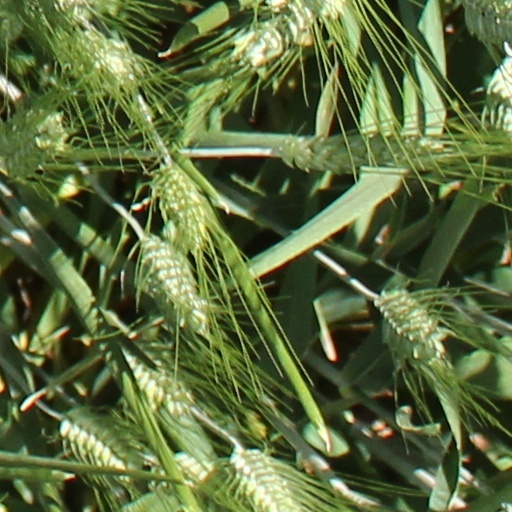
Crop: wheat